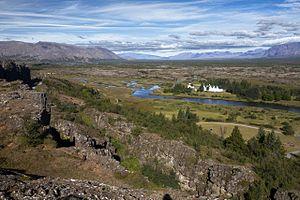
L'Ármannsfell, toponyme islandais signifiant en français « la montagne d'Ármann » du nom d'un personnage mi-homme mi-troll, est un volcan d'Islande situé dans le sud-ouest du pays, au nord des Þingvellir et du Þingvallavatn et au sud-ouest du Skjaldbreiður. Culminant à une altitude de 768 mètres, elle domine le Þingvallahraun et les Þingvallaskógar au sud. La montagne est un tuya, un ancien volcan sous-glaciaire édifié sous d'importantes quantités de glaces et désormais dégagé des glaciers. Elle se situe à l'aplomb des failles occidentales délimitant les Þingvellir.
Þingvellir, toponyme islandais signifiant littéralement « plaines du Parlement », est un site historique et un parc national du sud-ouest de l'Islande, non loin de la capitale, Reykjavik.